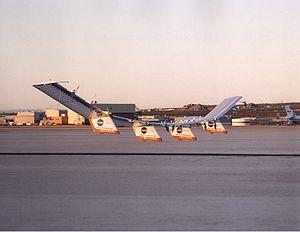
Le NASA Centurion est le troisième avion d'une série de drones expérimentaux de la NASA à énergie solaire ou pile à combustible. Il est développé par AeroVironment, Inc. dans le cadre du NASA ERAST Program un programme de la NASA destiné au développement de drone à faible vitesse de vol pouvant effectuer des missions scientifiques de longue durée et à haute altitude (plus de 20 000 mètres) pour un coût raisonnable. Le Centurion a été développé à partir du Pathfinder Plus et a servi de base à l'Helios.